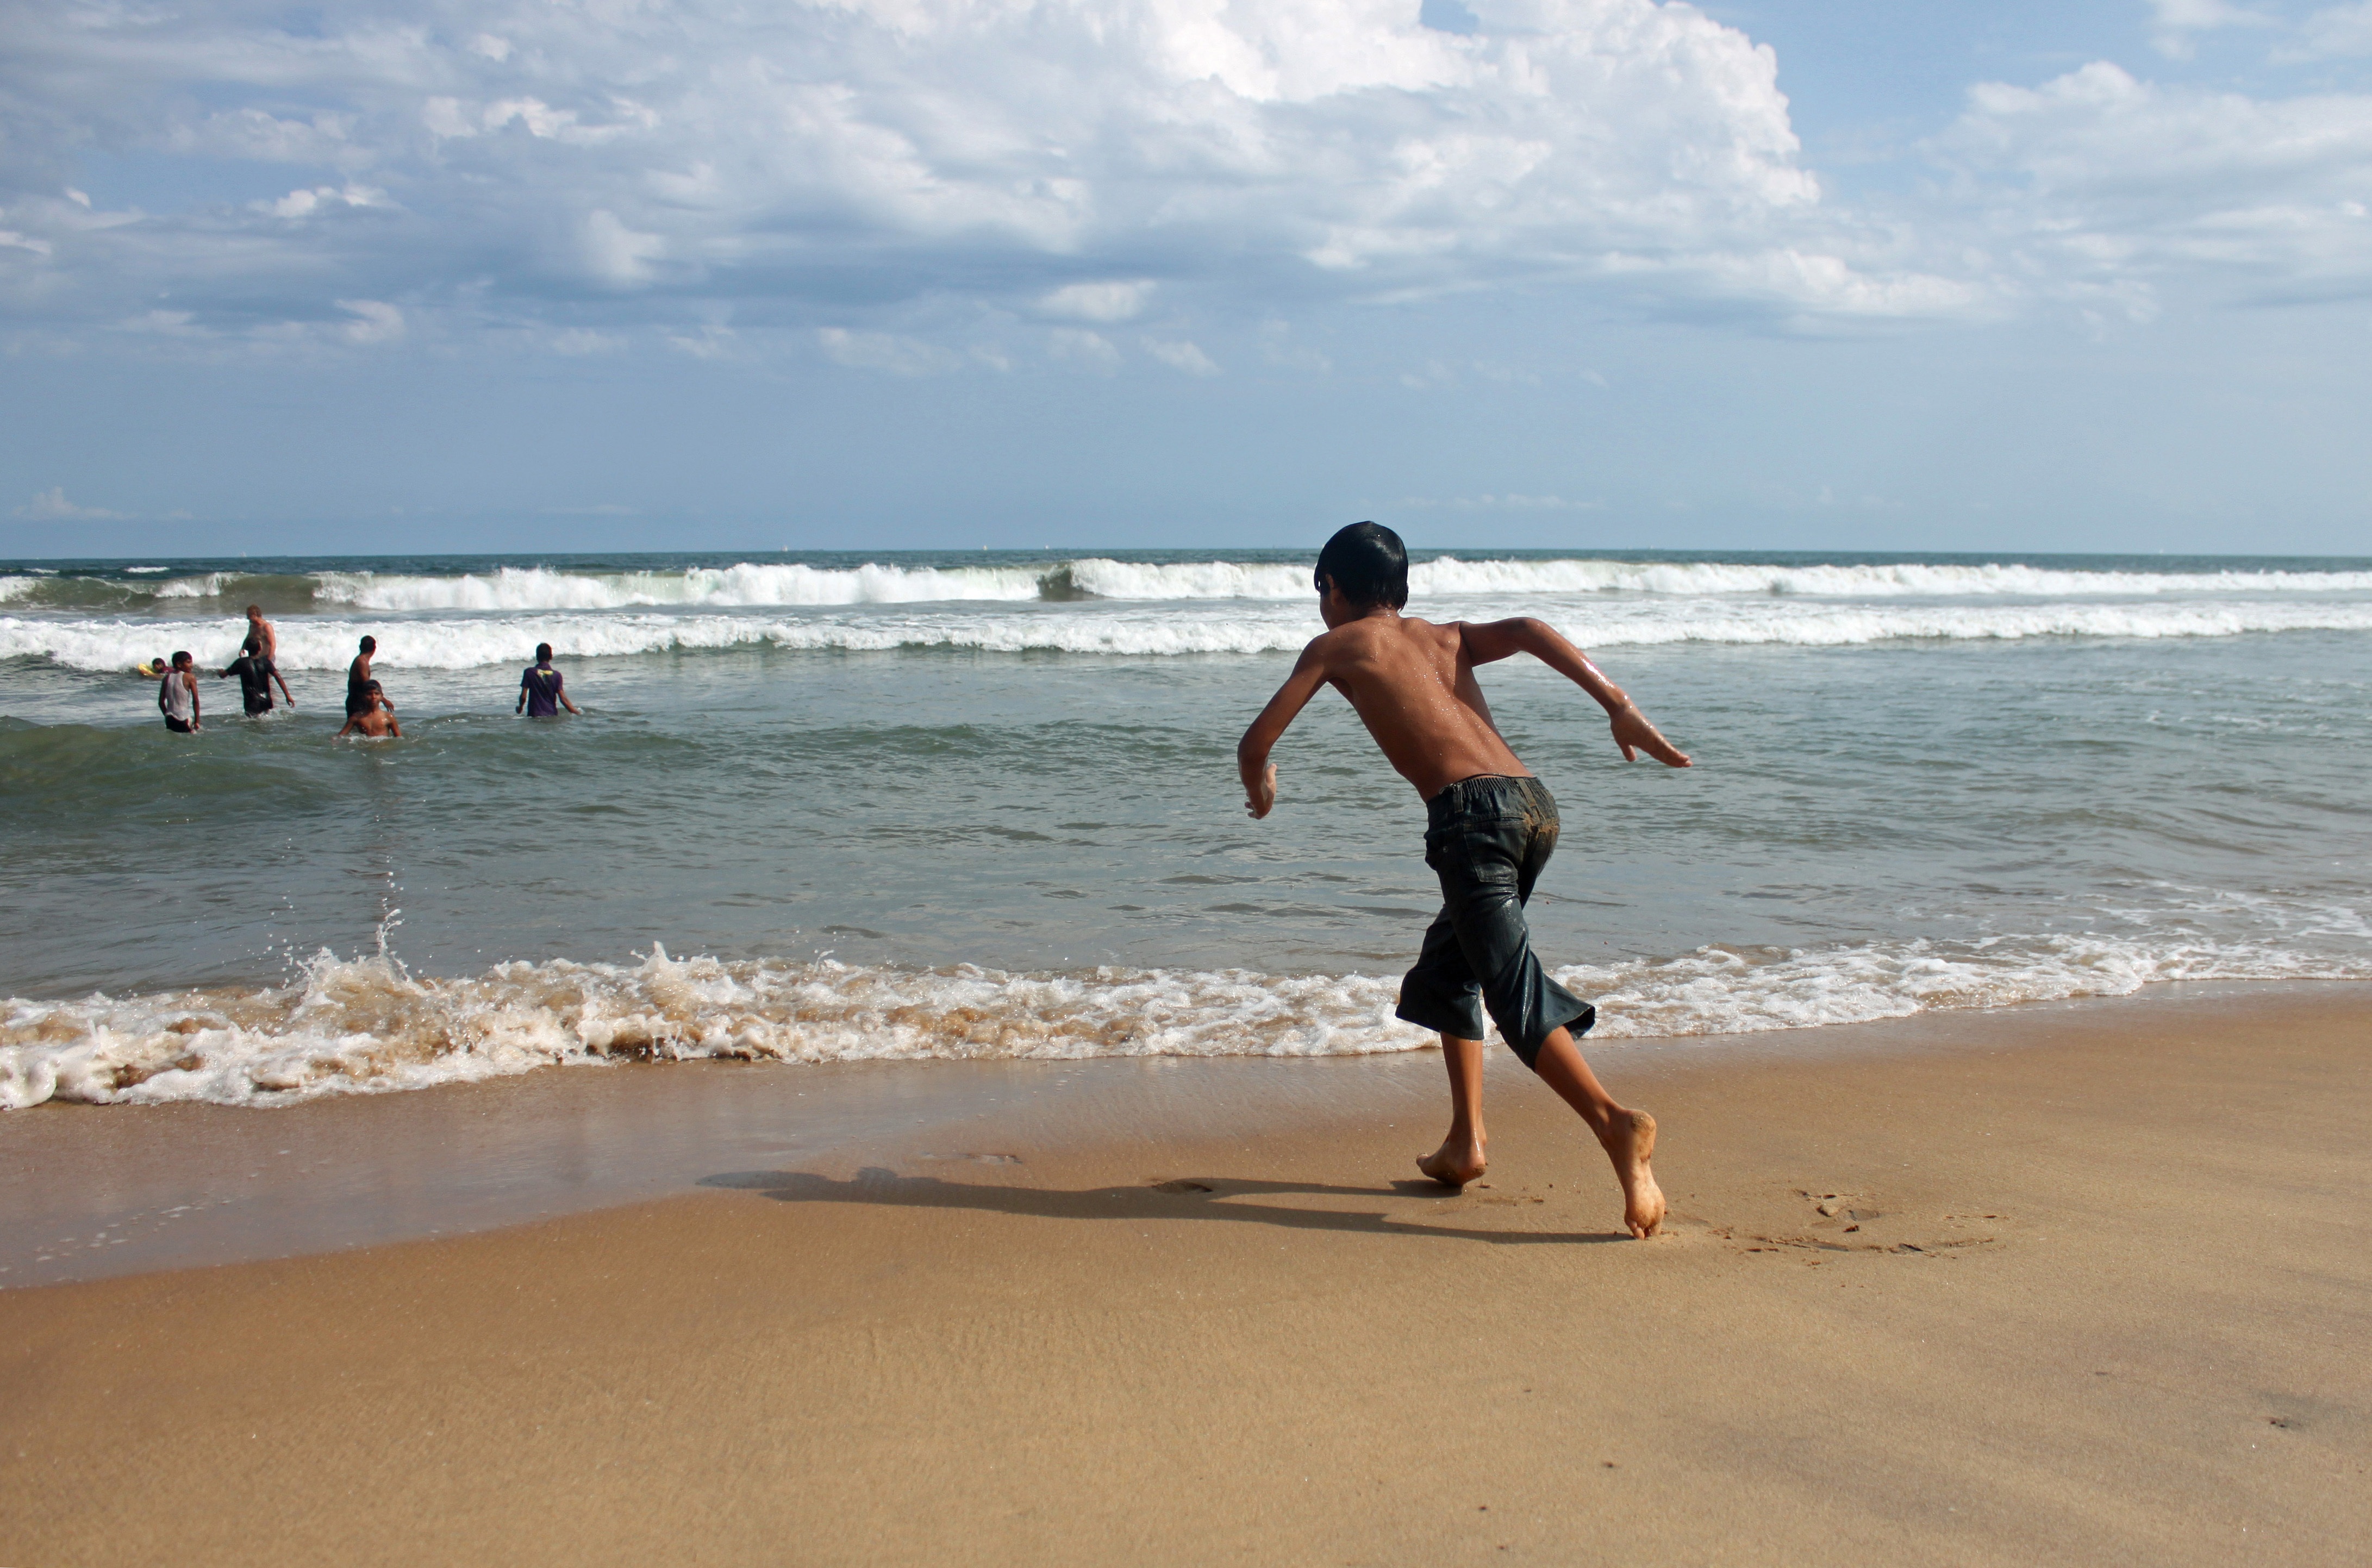
beach, sea, coast, water, sand, ocean, people, shore, wave, boy, running, vacation, young, body of water, fun, happy, sports, india, skimboarding, summer fun, beach fun, young people having fun